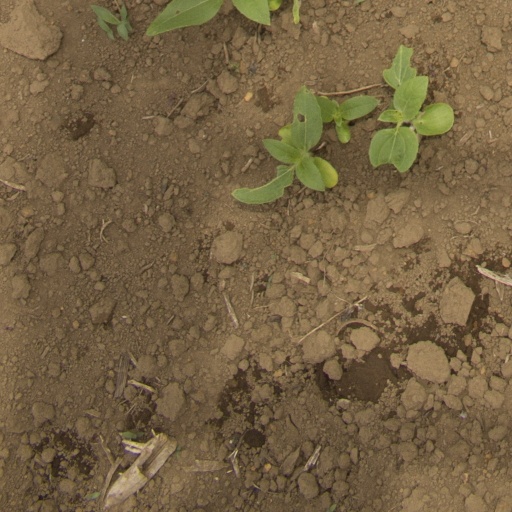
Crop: Jerusalem artichoke